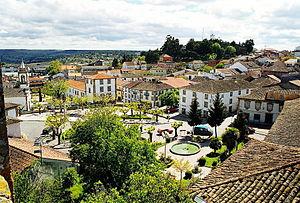
Pinhel est une cité et une municipalité du Portugal, située dans le district de Guarda. Elle est rattachée à la sous-région statistique de la Beira intérieure Nord.